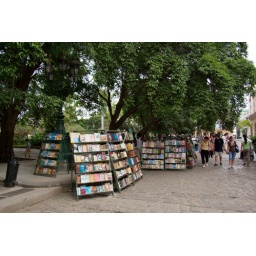
Old book market market in Havana